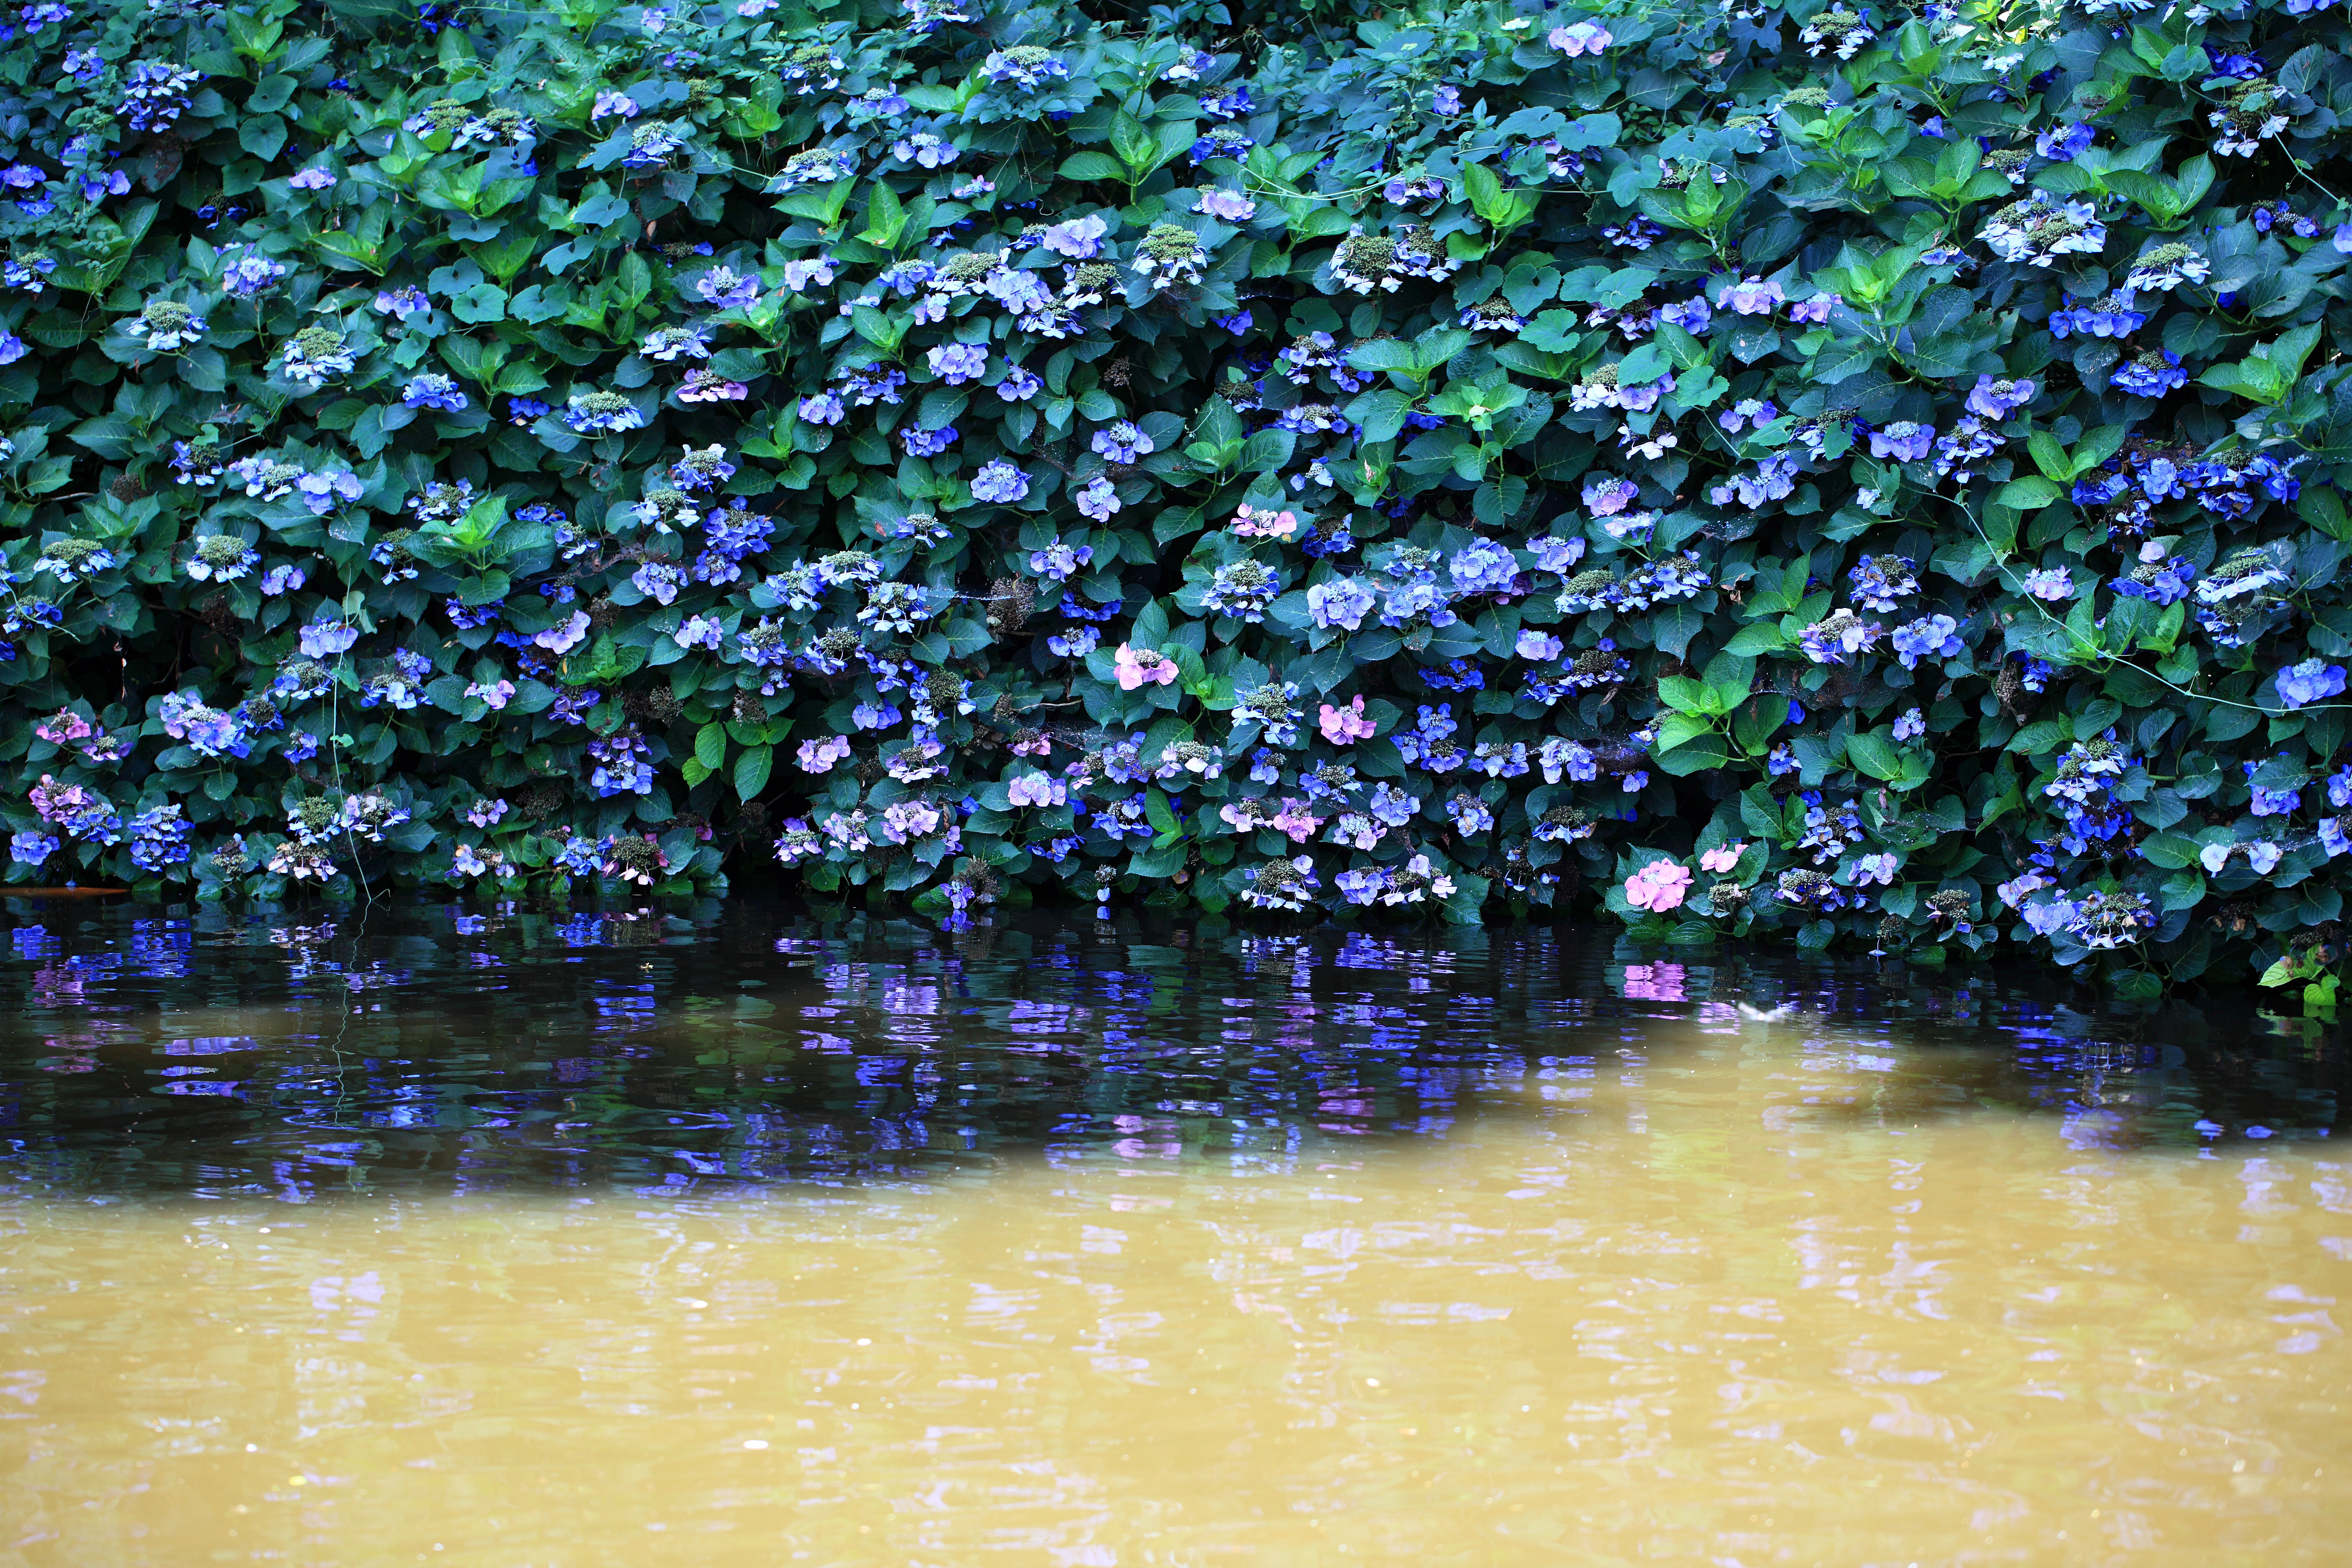
tree, water, nature, blossom, plant, sunlight, leaf, flower, green, reflection, high, hydrangea, 5d, hires, markii, hi, res, resolution, saitama, kawaguchi, flowering plant, land plant